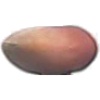
Label: Hazelnut 1